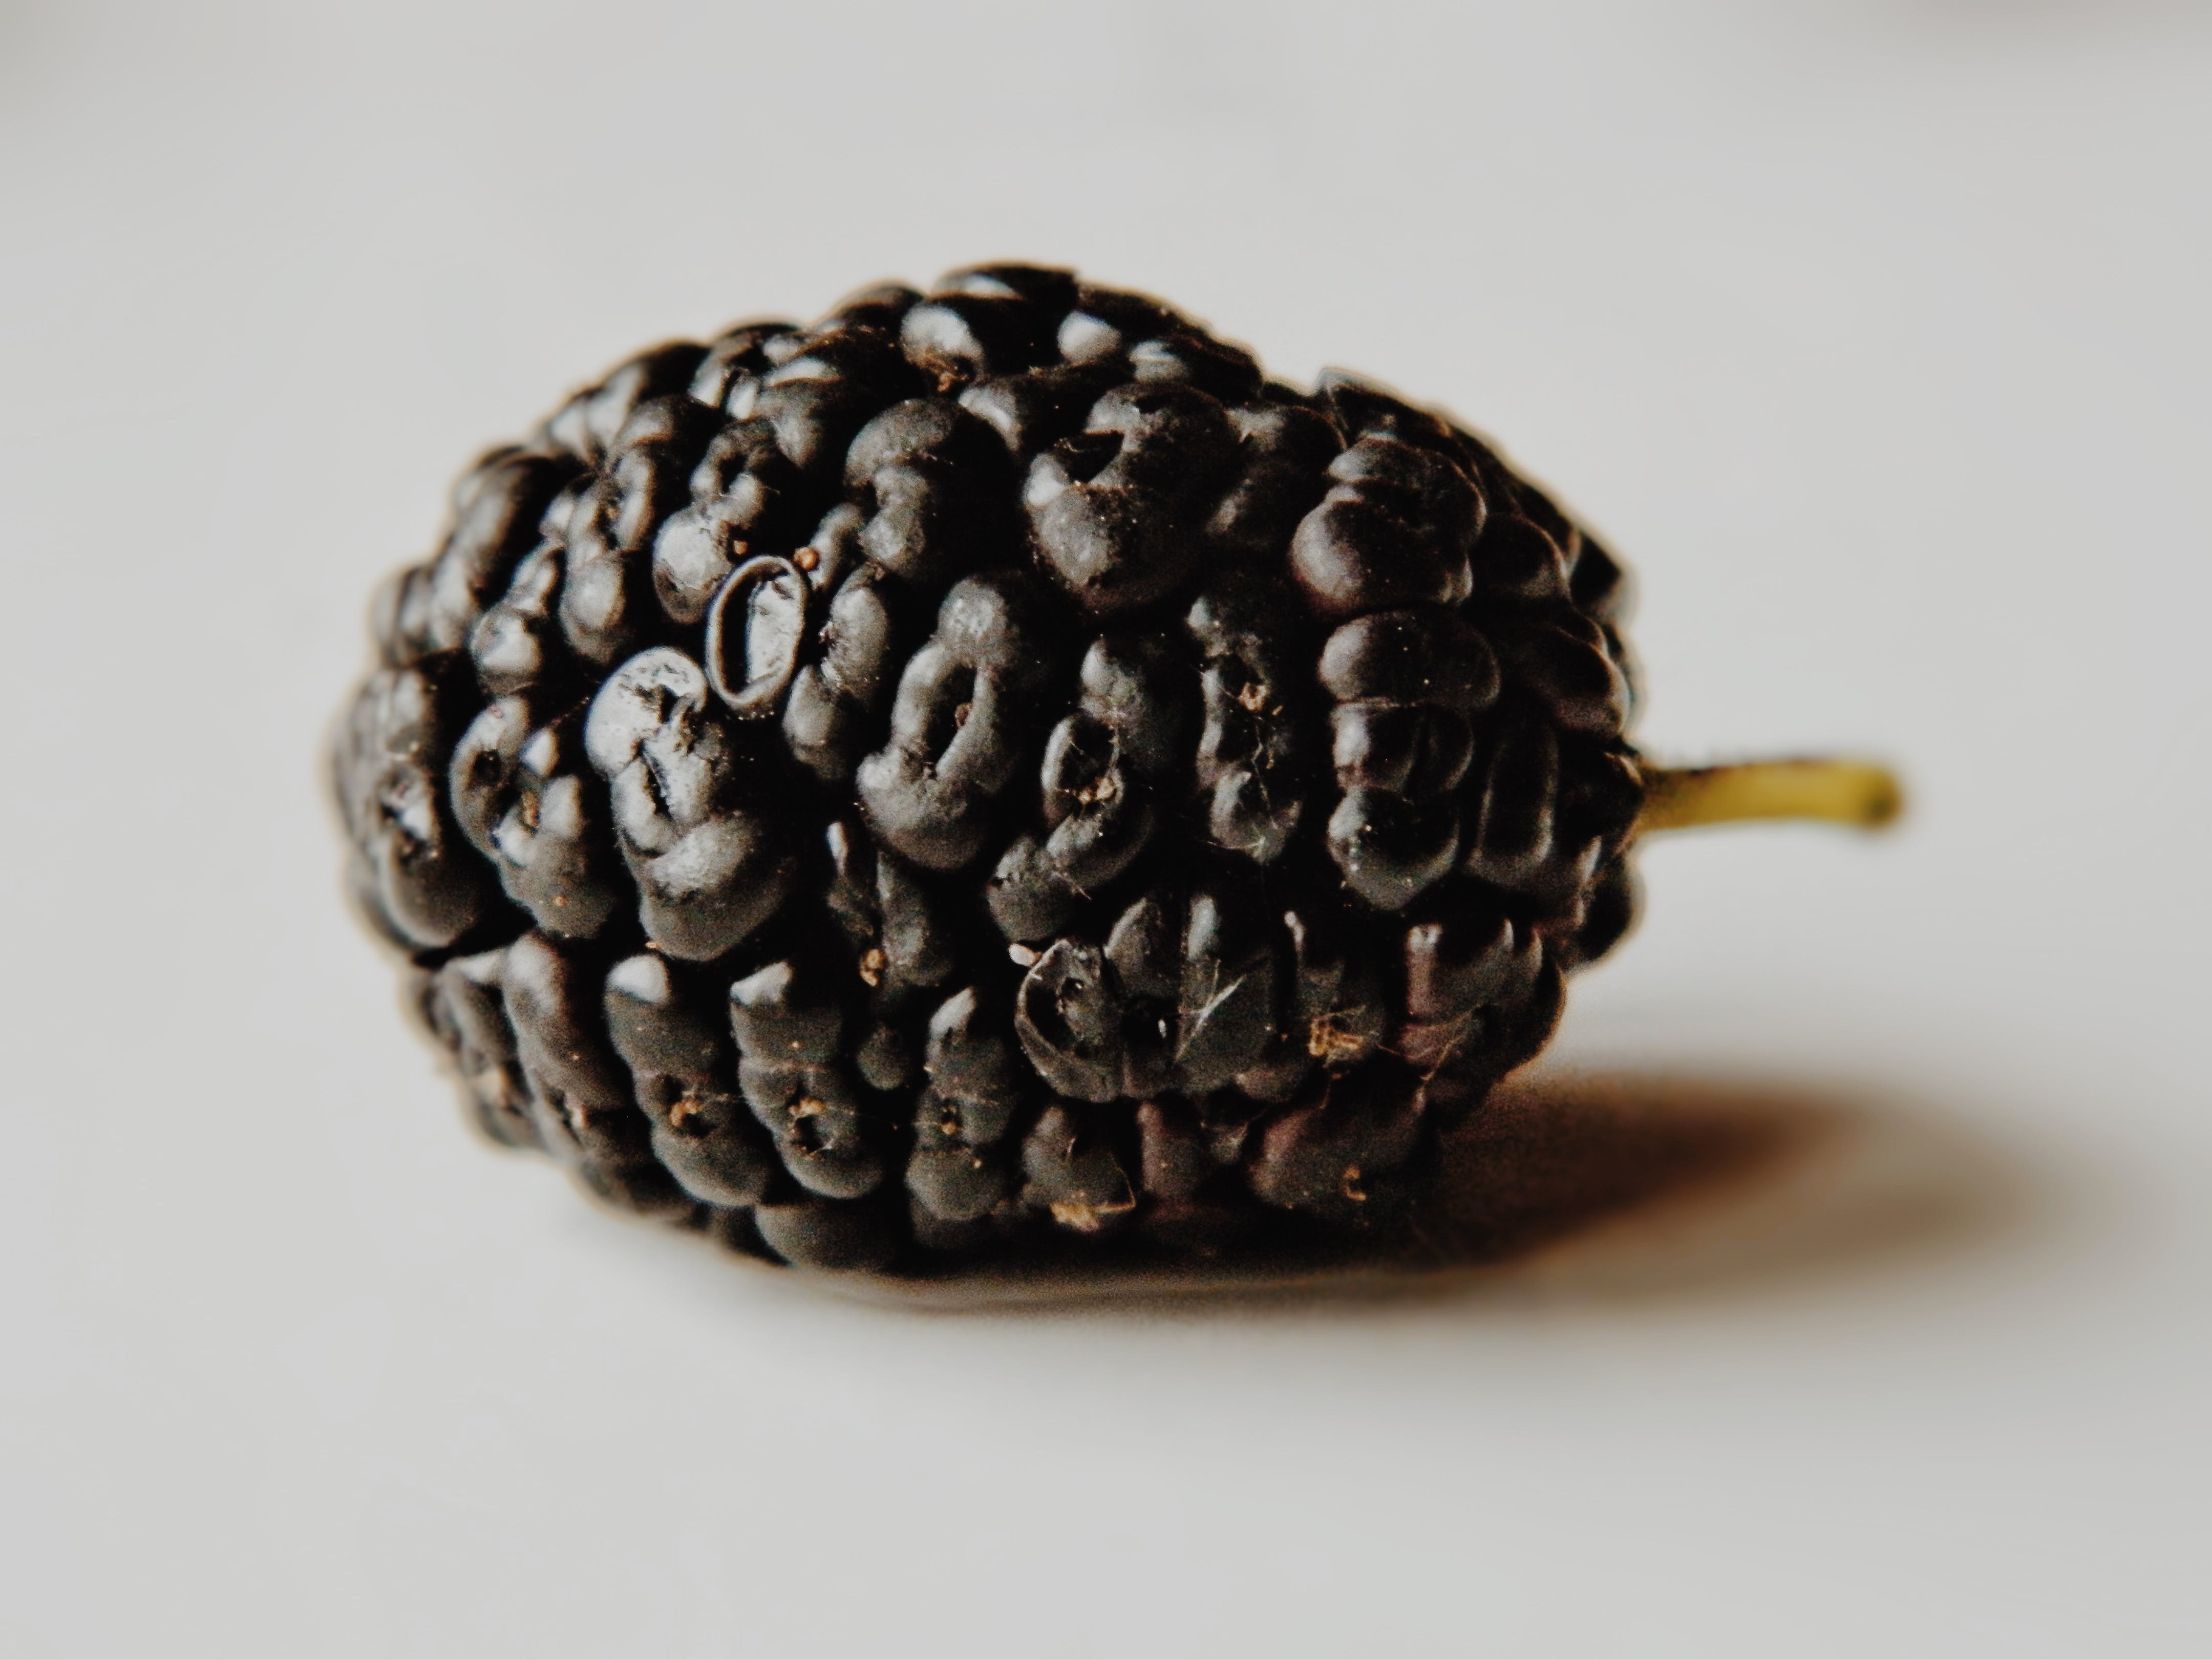
natural, tree, natural material, plant, jewellery, natural foods, wood, metal, fashion accessory, conifer, twig, font, pattern, vegetable, circle, still life photography, pine, wicker, pine family, art